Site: saxony
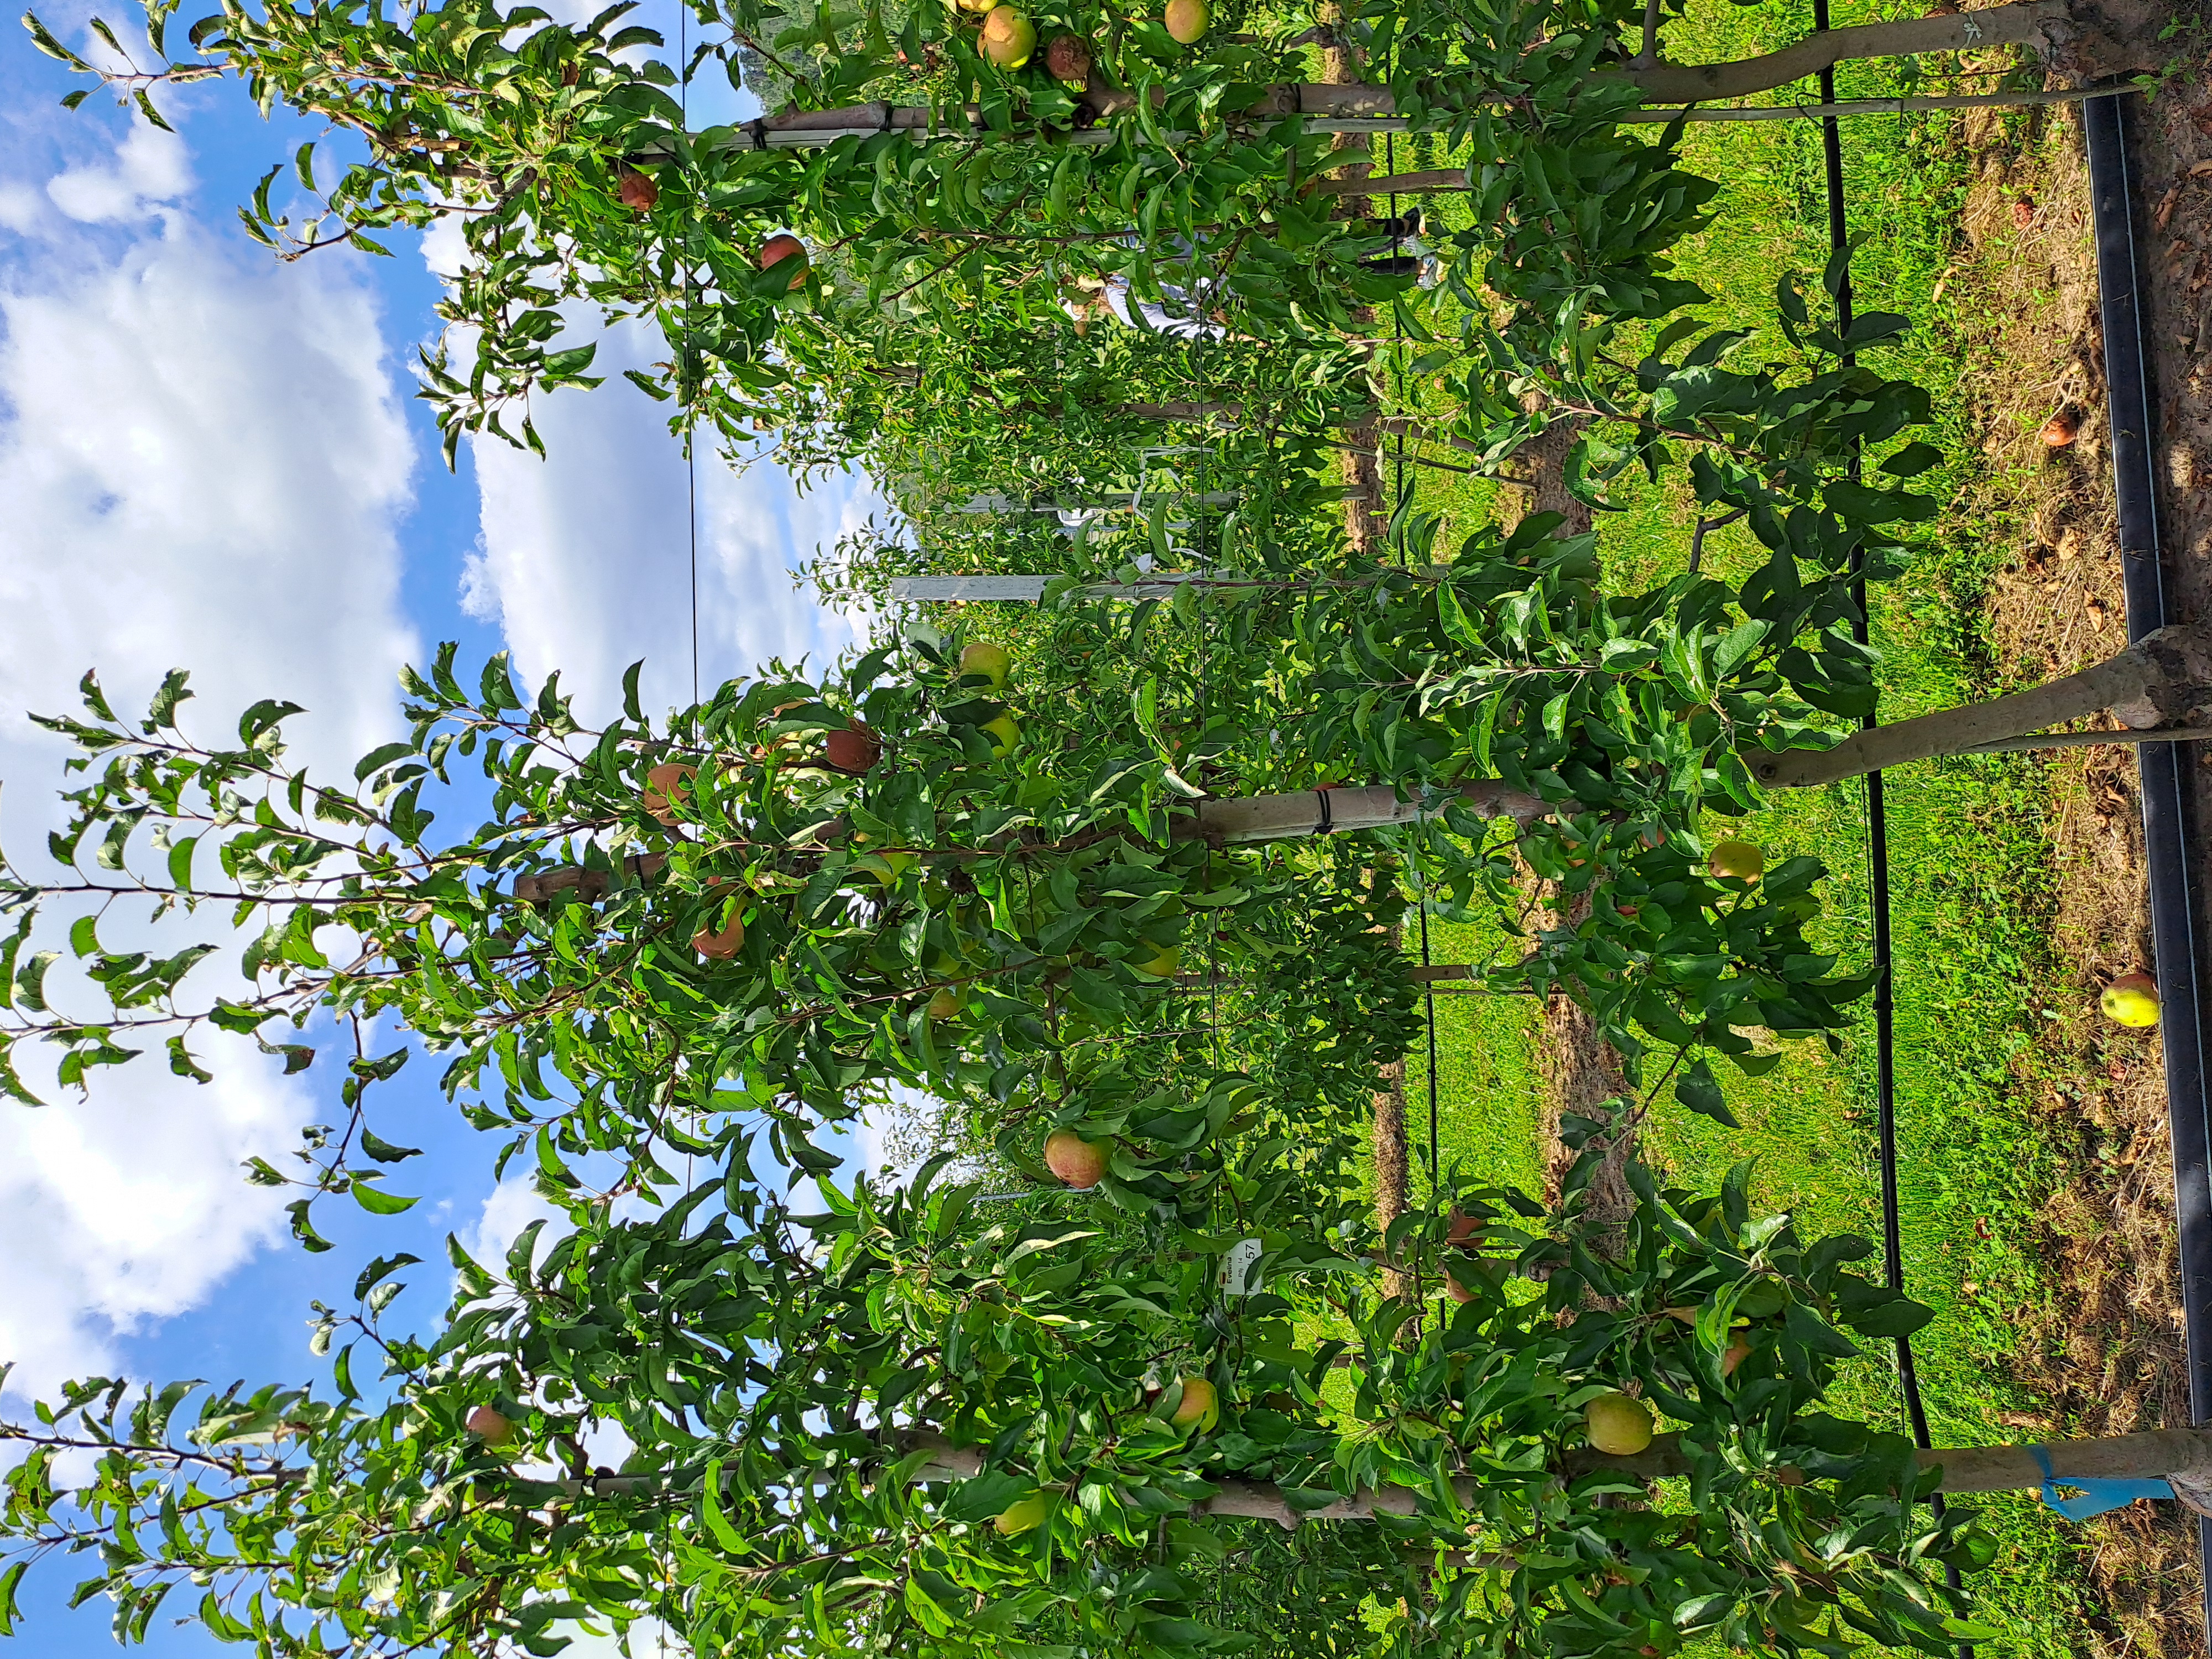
Growth stage (BBCH 85): Maturity of fruit and seed